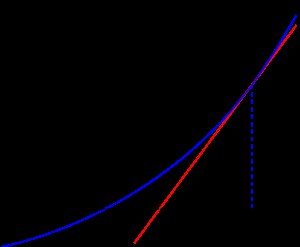
Newtons metode
Én iteration med Newtons metode.
Newtons metode også kendt som Newton-Raphson metoden er en iterativ proces indenfor matematikken til bestemmelse af nulpunkter. Det vil altså sige at vi ønsker at bestemme en værdi af variablen x som vi kalder x* således at: